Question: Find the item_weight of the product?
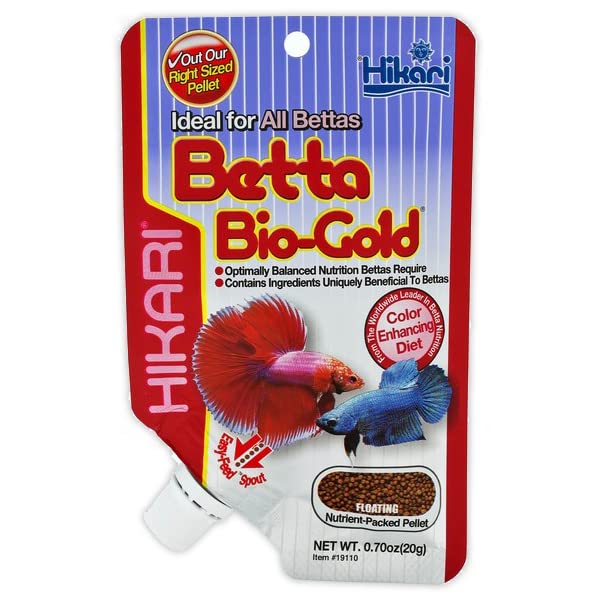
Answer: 0.7 ounce